Science and technology in the Philippines

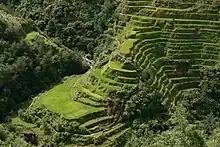

The Laguna Copperplate Inscription shows the use of mathematics in precolonial Philippine societies. A standard system of weights and measures is demonstrated by the use of precise measurement for gold, and familiarity with rudimentary astronomy is shown by fixing the precise day within the month in relation to the phases of the moon.